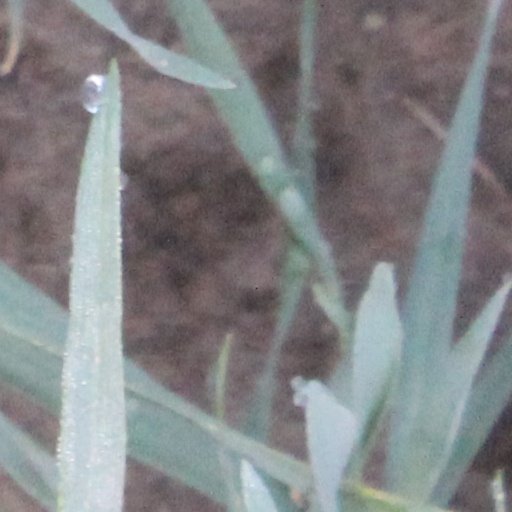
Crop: wheat